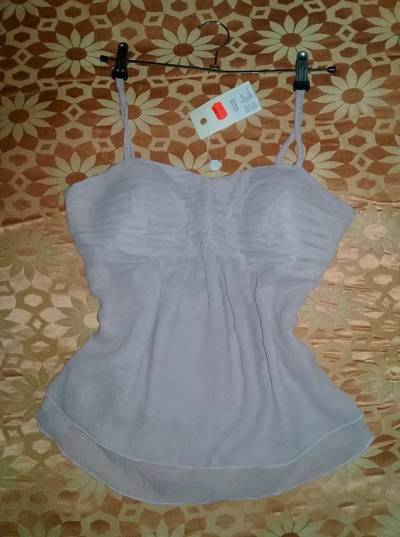
Waste category: clothes